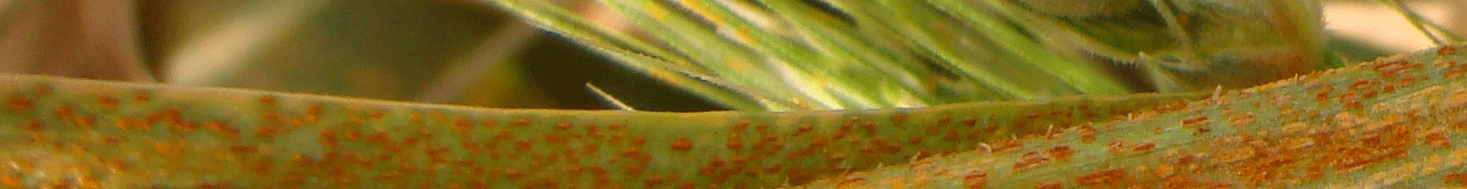
Label: Wheat___Brown_Rust